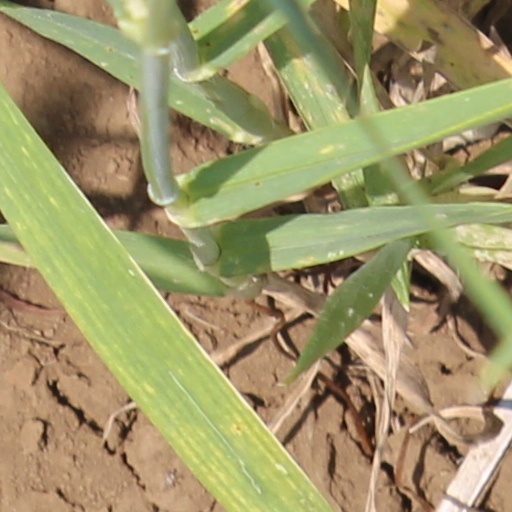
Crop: wheat